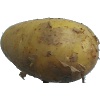
Label: white_potato